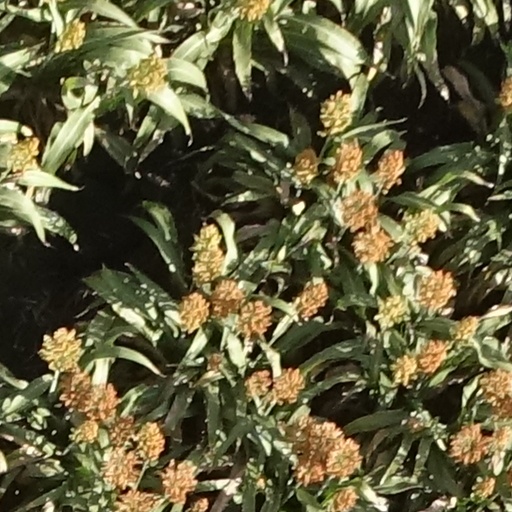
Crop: sorghum